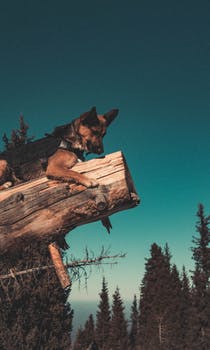
Label: No Watermark